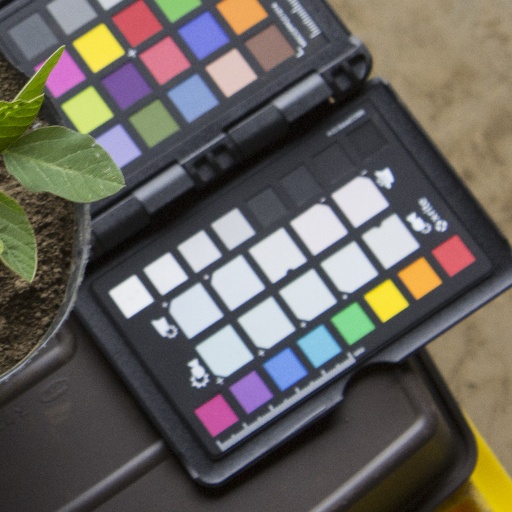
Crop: soybean